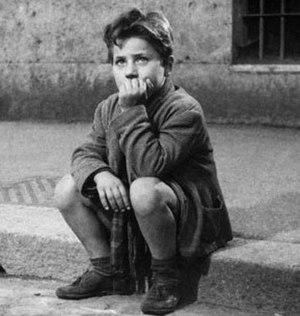
Enzo Staiola, né le 15 novembre 1939 à Rome, dans la Garbatella, est un acteur italien, qui a aussi joué sous le nom d'Enzo Stajola.